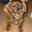
Label: dog